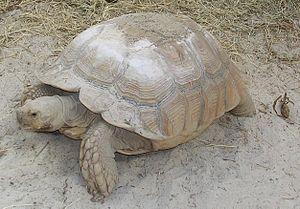
Tortue du Sahel
Les Tortues ou Chéloniens sont un ordre de reptiles comportant 332 espèces, dont la caractéristique est d'avoir une carapace.
Les Cryptodira, en français cryptodires, sont un sous-ordre des Testudines qui inclut la plupart des tortues terrestres, toutes les tortues marines, et certaines tortues amphibies.
Geochelone est un genre de tortues de la famille des Testudinidae.
La Tortue sillonnée ou Tortue à éperons, Centrochelys sulcata, unique représentant du genre Centrochelys, est une espèce de tortue de la famille des Testudinidae.
Les tortues terrestres forment les testudinidés, une famille de tortues cryptodires. Ce sont des tortues qui passent toute leur vie sur la terre sans avoir besoin d'un cours d'eau pour vivre. Elles possèdent une carapace généralement beaucoup plus bombée que les tortues aquatiques et des pattes massives munies de griffes.